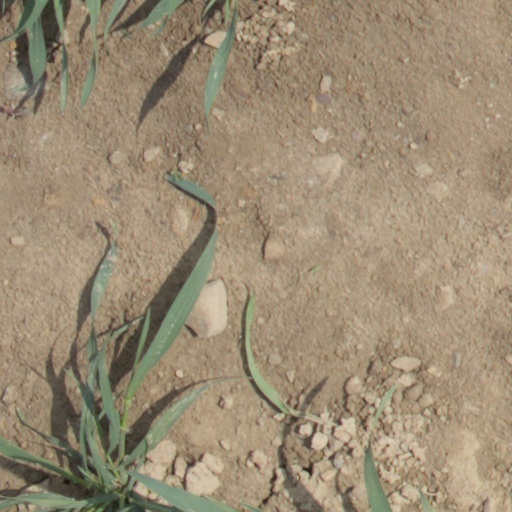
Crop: wheat